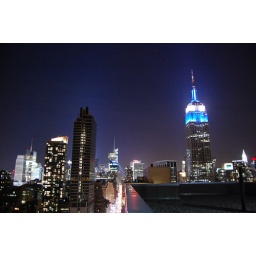
The view from the roof top deck of my building in Chelsea (this is from the 40th floor).